Ferrexpo

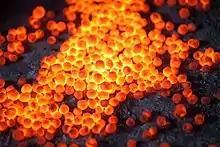
Ferrexpo produces high grade iron ore pellets, which are a premium product for use in the steel industry.

In March 2019 the company delayed publication of its results pending an investigation into charitable donations in Ukraine. In April 2019 its auditors Deloitte resigned, with Ferrexpo's former chief financial officer selling £400,000 of shares the day before the announcement. In August 2019 Ferrexpo announced that the charitable donations may have been misappropriated; it had donated $24 million to the charity in 2017 and $9.5 million in 2018. In October 2019, the CEO, Kostyantyn Zhevago, stood down from his post, following allegations of the embezzlement of $113 million from the Finance & Credit Bank.